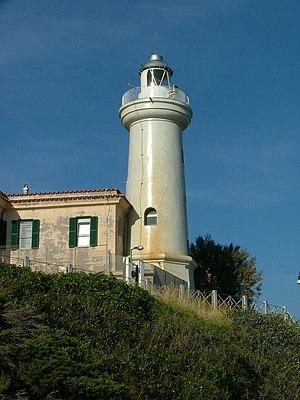
Le phare du Mont Circé est un phare actif situé sur le Mont Circé faisant partie du territoire de la commune de San Felice Circeo, dans la région du Latium en Italie. Il est géré par la Marina Militare de Naples.